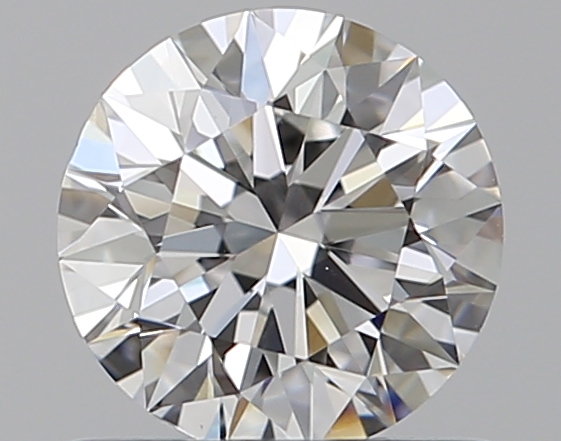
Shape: round
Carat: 0.7
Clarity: VS1
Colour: F
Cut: EX
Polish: EX
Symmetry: EX
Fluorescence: N
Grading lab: GIA
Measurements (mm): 5.64 x 5.67 x 3.54